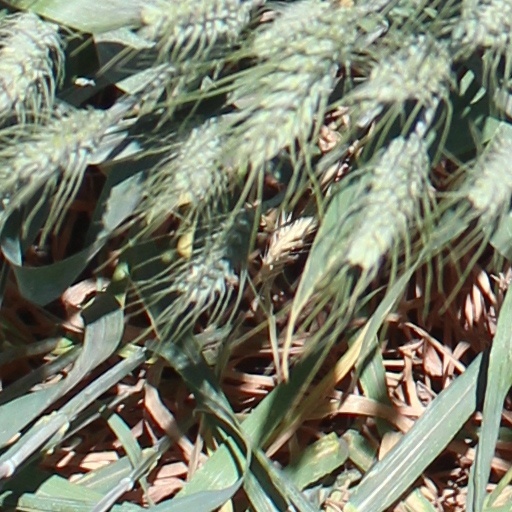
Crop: wheat